Describe the emotion expressed in this image:  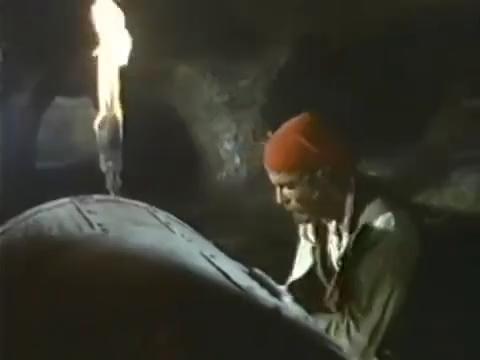
This person displays Pain, valence and arousal with low intensity.